European route E48

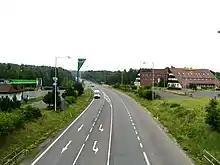
E 48 routed on I/6 near Sokolov

European route E48 is a road that is part of the International E-road network. It runs between Schweinfurt, Germany and Prague, Czech Republic.